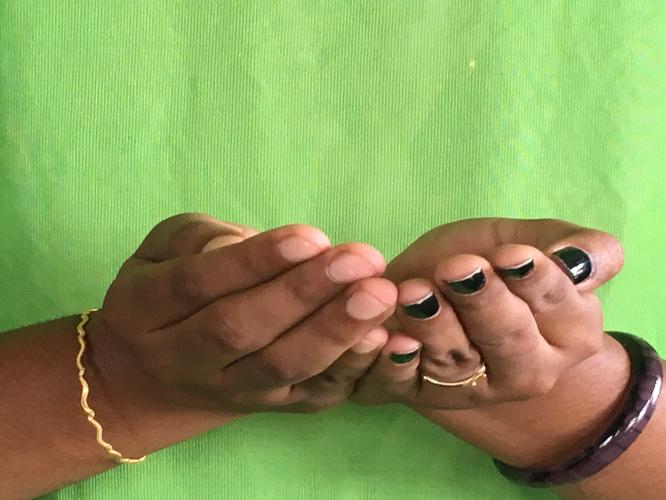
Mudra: Pushpaputa
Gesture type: double_hand